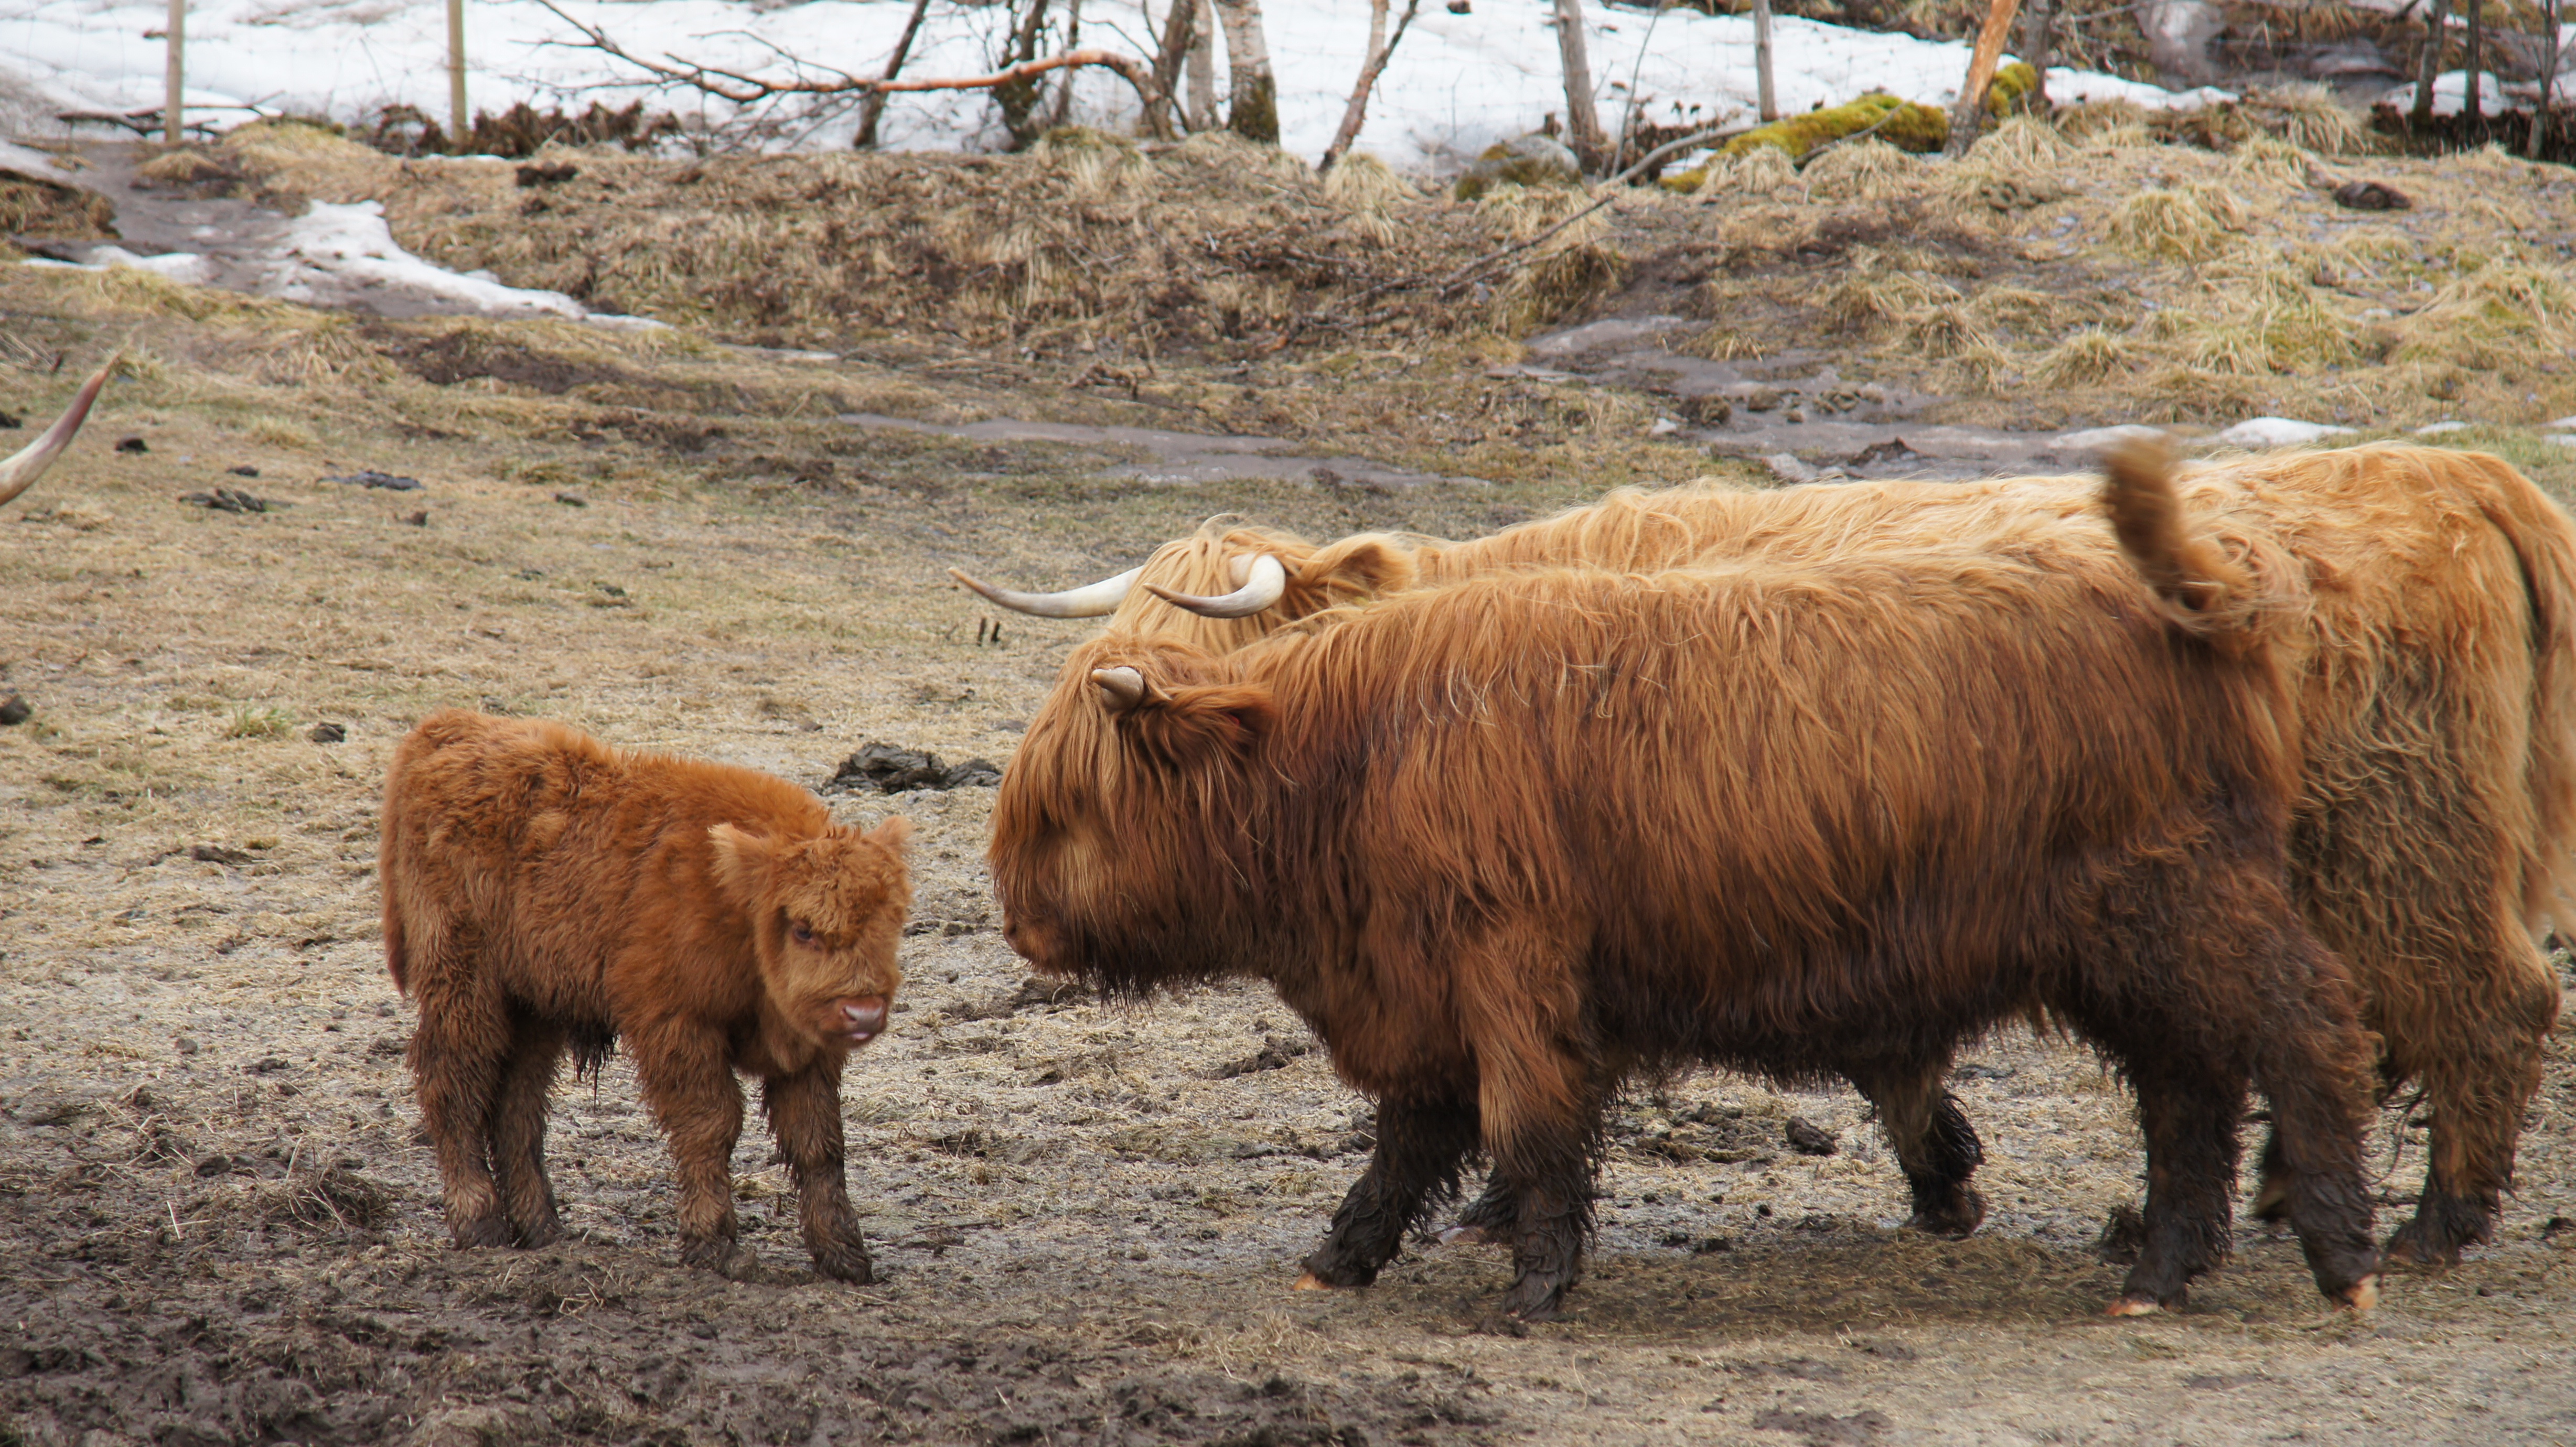
wildlife, horn, herd, pasture, grazing, mammal, fauna, vertebrate, bison, northern norway, cattle like mammal, cow goat family, muskox, scottish h ylansdfe, calm animals